Native Son

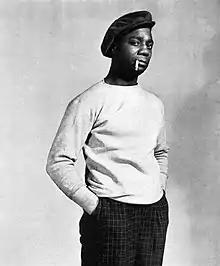
Canada Lee as Bigger Thomas in the original Broadway production of "Native Son" (1941), produced and directed by Orson Welles

"Native Son" was adapted for the stage by Wright and Paul Green, with some conflict between the authors affecting the project. The initial production, directed by Orson Welles and with Canada Lee as Bigger, opened at the St. James Theatre on March 24, 1941.